List of people from Cardiff

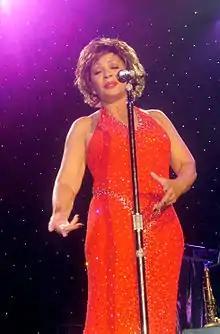
Shirley Bassey

Cardiff is the capital and largest city of Wales. Many notable people were born in Cardiff or share a strong association with the city, ranging from historical figures such as Henry Morgan to more recent figures such as Roald Dahl, Ken Follett and Griff Rhys Jones. In particular, the city has been the birthplace of international sportsmen and women, including Olympic athletes such as Paulo Radmilovic, Tanni Grey-Thompson and Colin Jackson. Many professional and international footballers, such as Craig Bellamy, Gareth Bale, Ryan Giggs and Joe Ledley, and former managers of the Wales national football team Terry Yorath and John Toshack were born in Cardiff, as were a number of international rugby union and rugby league players including Frank Whitcombe, Billy Boston, Gareth Llewellyn and Colin Dixon.